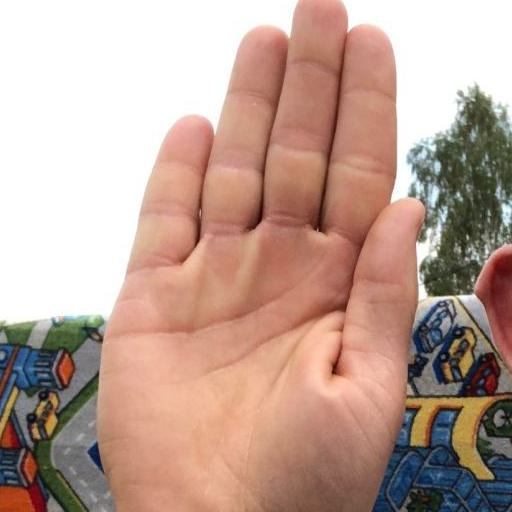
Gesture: stop